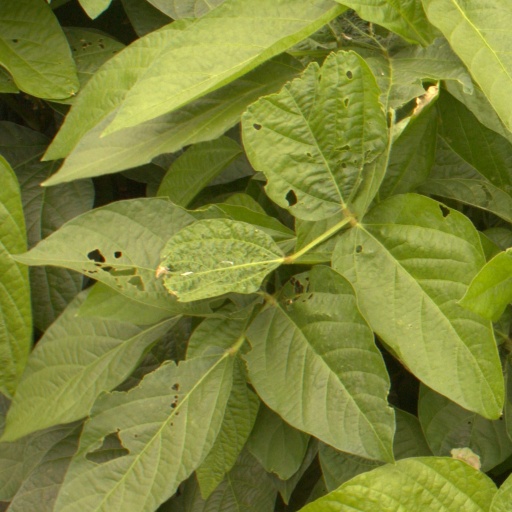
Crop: soybean